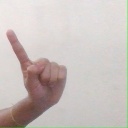
अक्षर: ए